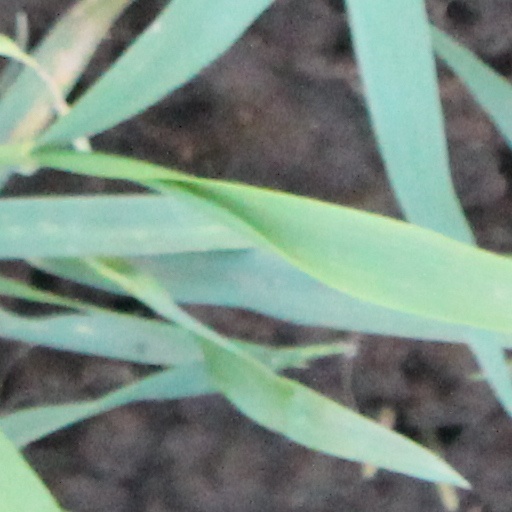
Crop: wheat